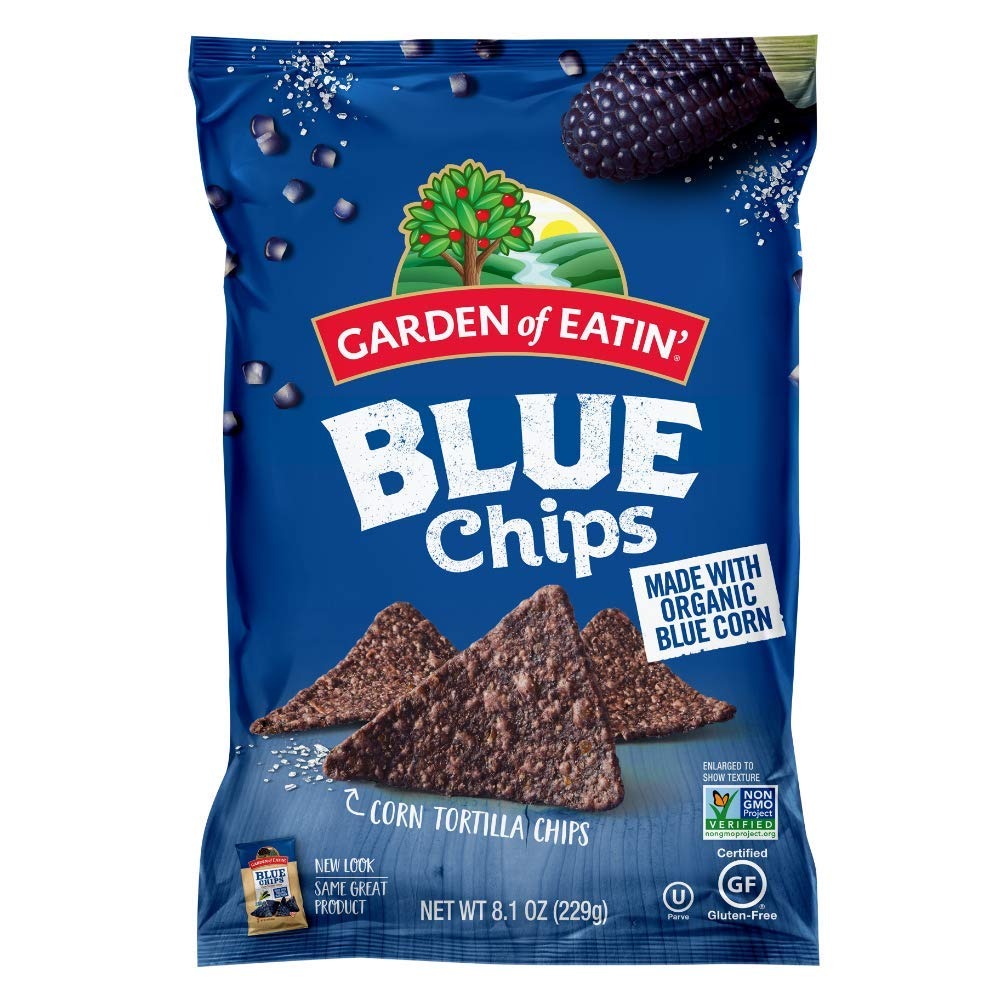
Item Name: Garden of Eatin Chips, Blue, 8.1 Ounce
Bullet Point 1: True to tradition, our shells, seasoning and sauce are made with no genetically engineered ingredients, no artificial colors or preservatives and no hydrogenated oils food you can feed your family and feel good about
Bullet Point 2: Best quality product
Bullet Point 3: Gluten-free and Non-GMO, Effervesce combines Authenticity with Elegance and Prestige
Value: 8.1
Unit: Fl Oz

Price: 6.49